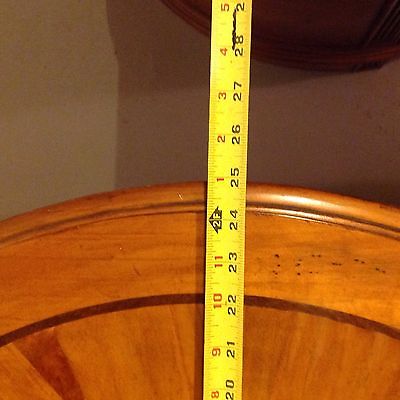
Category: table